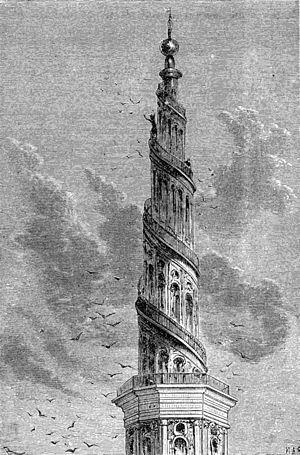
""Voyage au centre de la Terre"", Édouard Riou. Français
Les thèmes dans les ouvrages de Jules Verne sont nombreux. On peut citer le voyage, l'utopie, la science et le progrès comme thèmes majeurs. Le thème du voyage est traité sous forme de littérature géographique. Verne y développe les explorations d'endroits inconnus. Les univers utopiques et dystopiques tiennent aussi une place importante dans l'œuvre vernienne. On y rencontre de nombreuses cités idéales. La science et le progrès sont une constante dans les écrits verniens. De la fusée au sous-marin, les protagonistes emploient très souvent des engins technologiques voire futuristes.